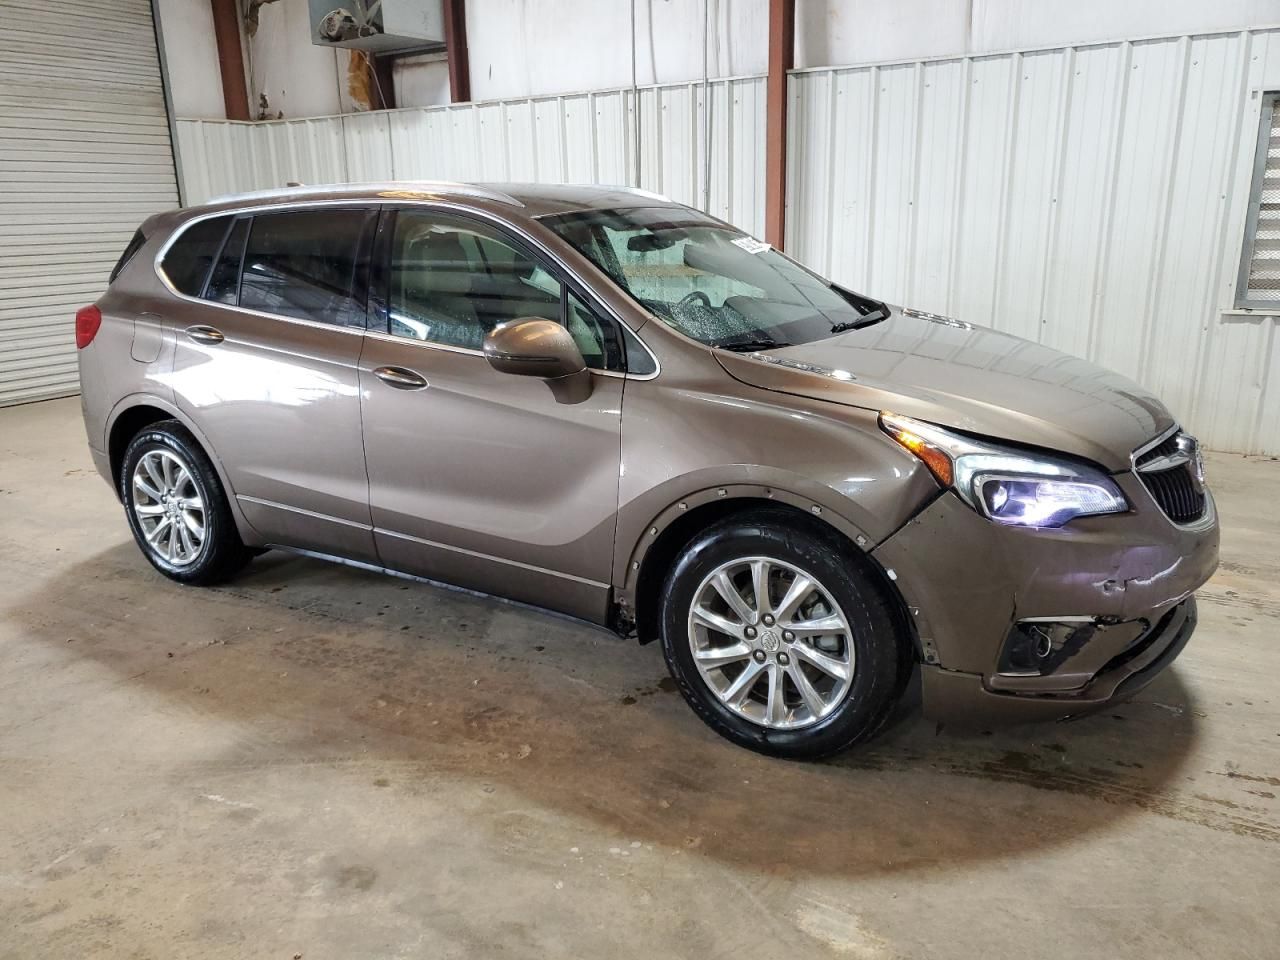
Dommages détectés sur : pare-choc avant, aile avant droite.
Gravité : majeur